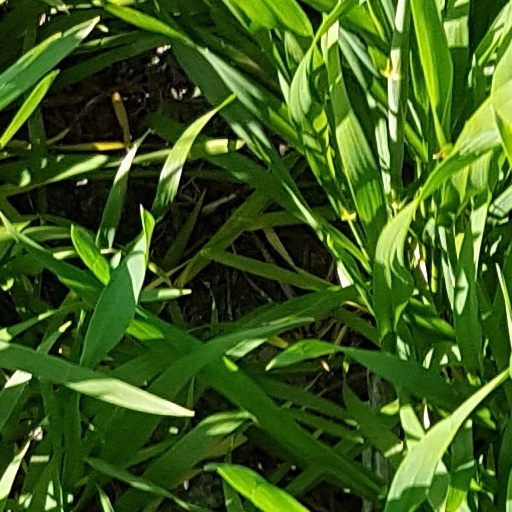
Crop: wheat